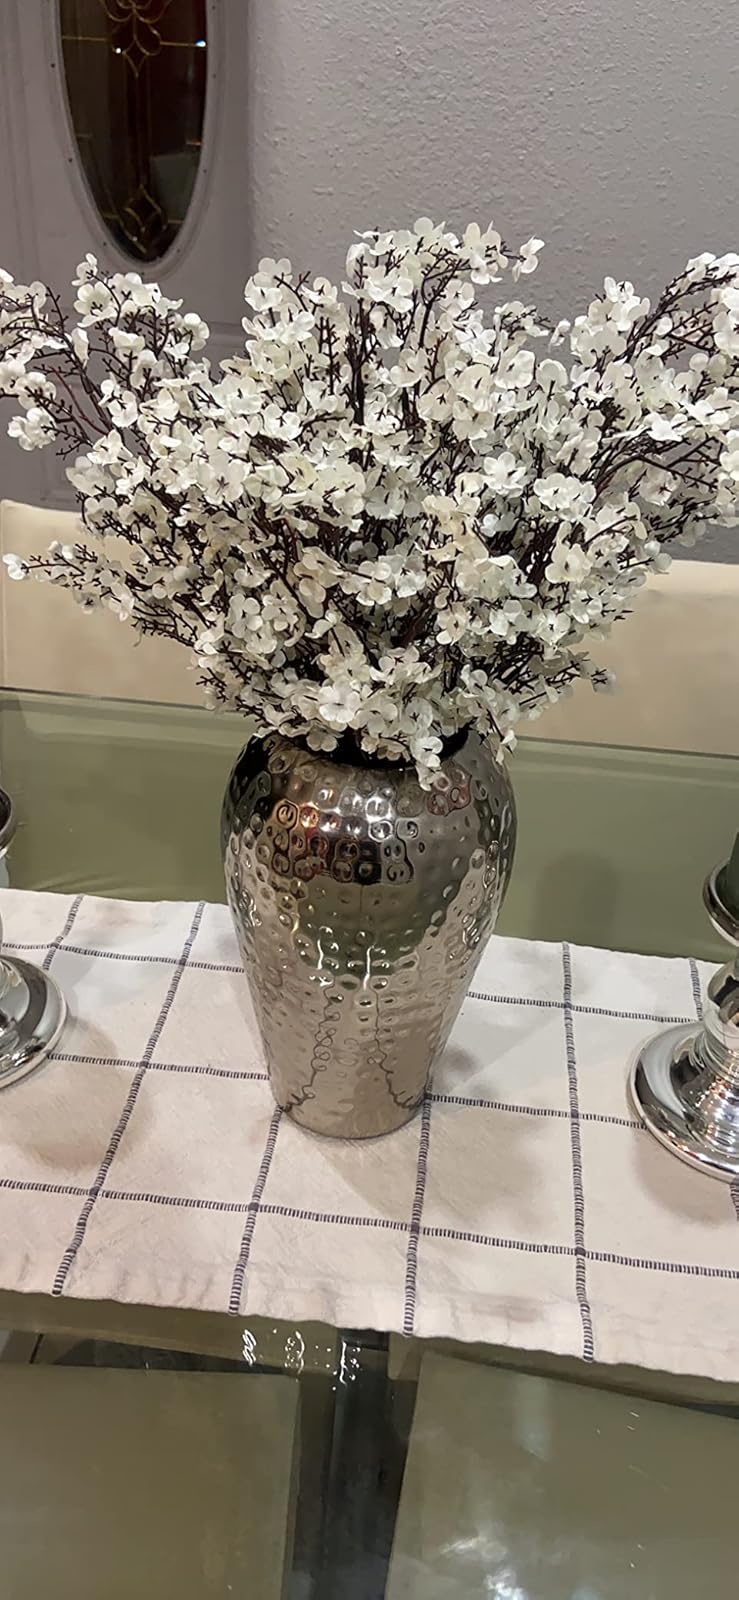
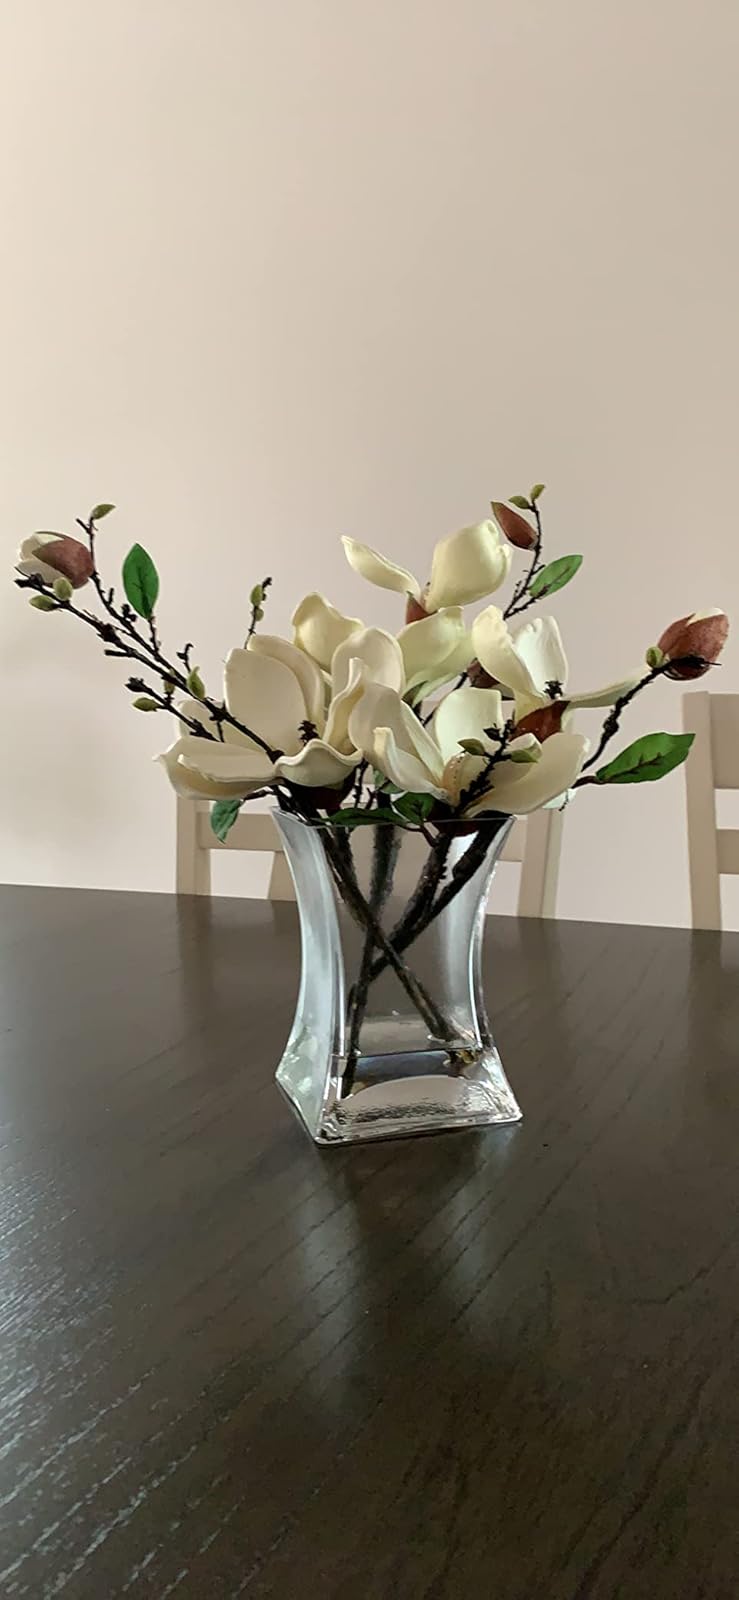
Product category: vase
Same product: no